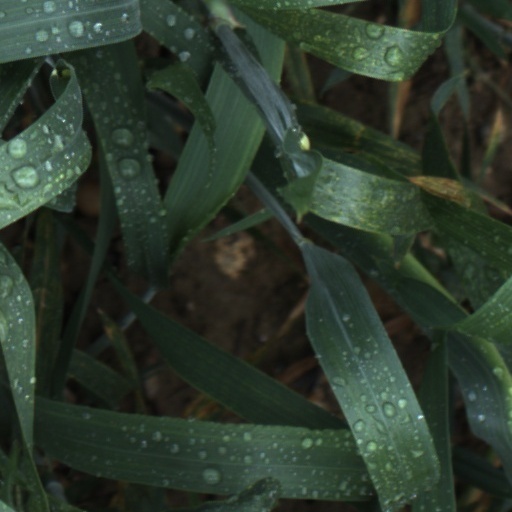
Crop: wheat